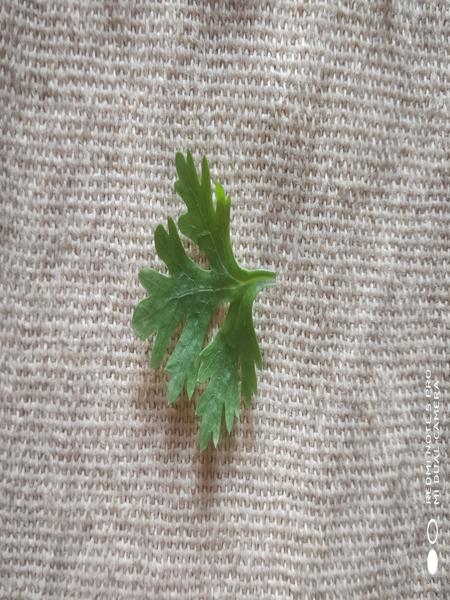
Plant: Coriender